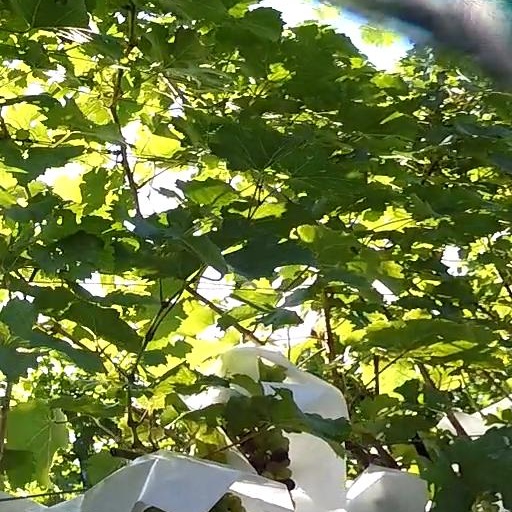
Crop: grape